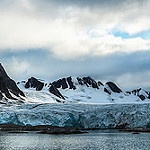
Scene: Outdoor